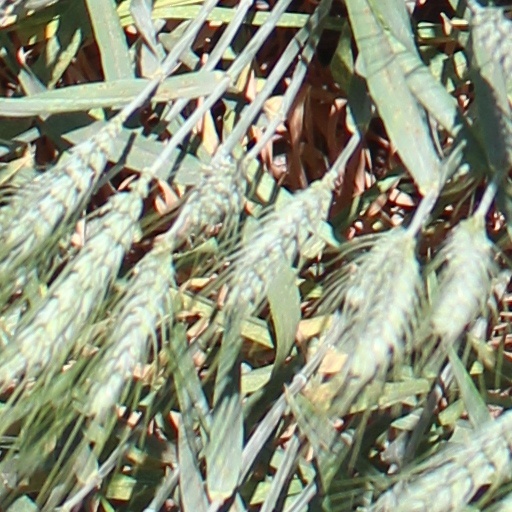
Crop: wheat